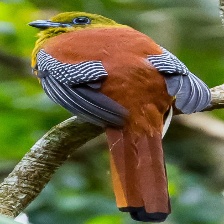
Species: ORANGE BREASTED TROGON
Scientific name: HARPACTES ORESKIOS